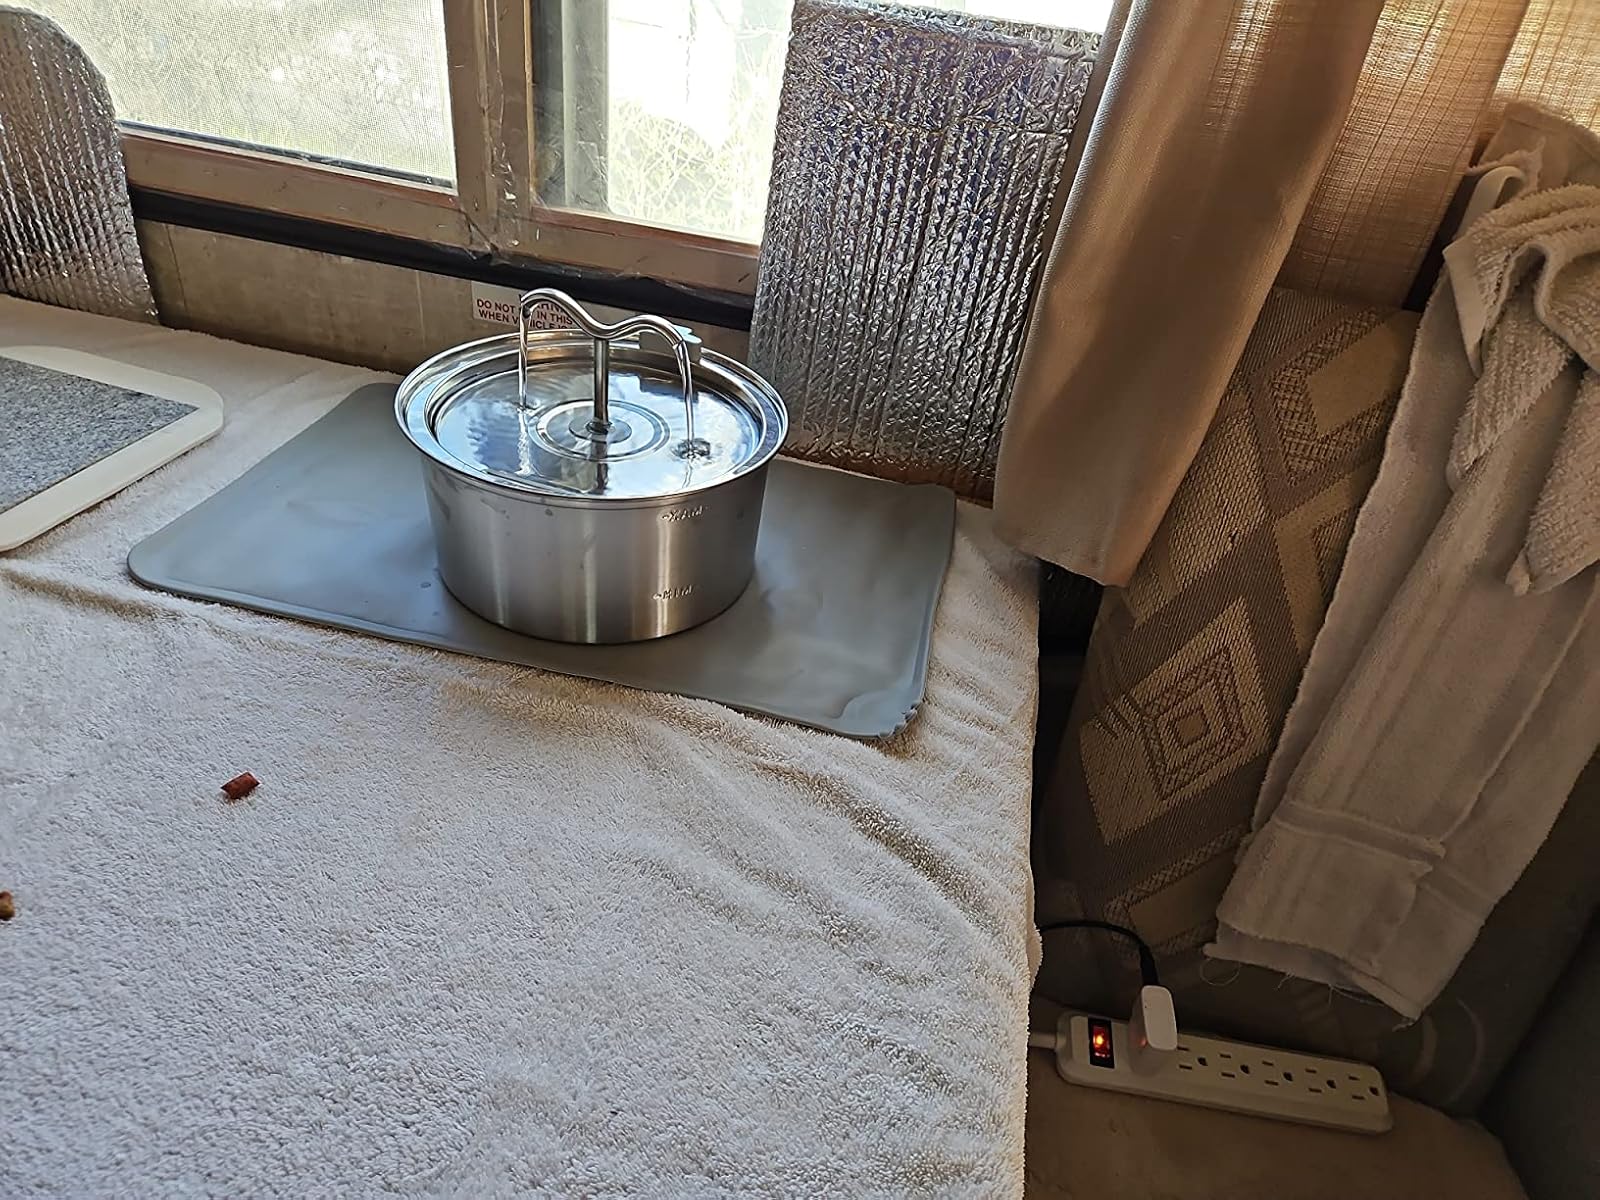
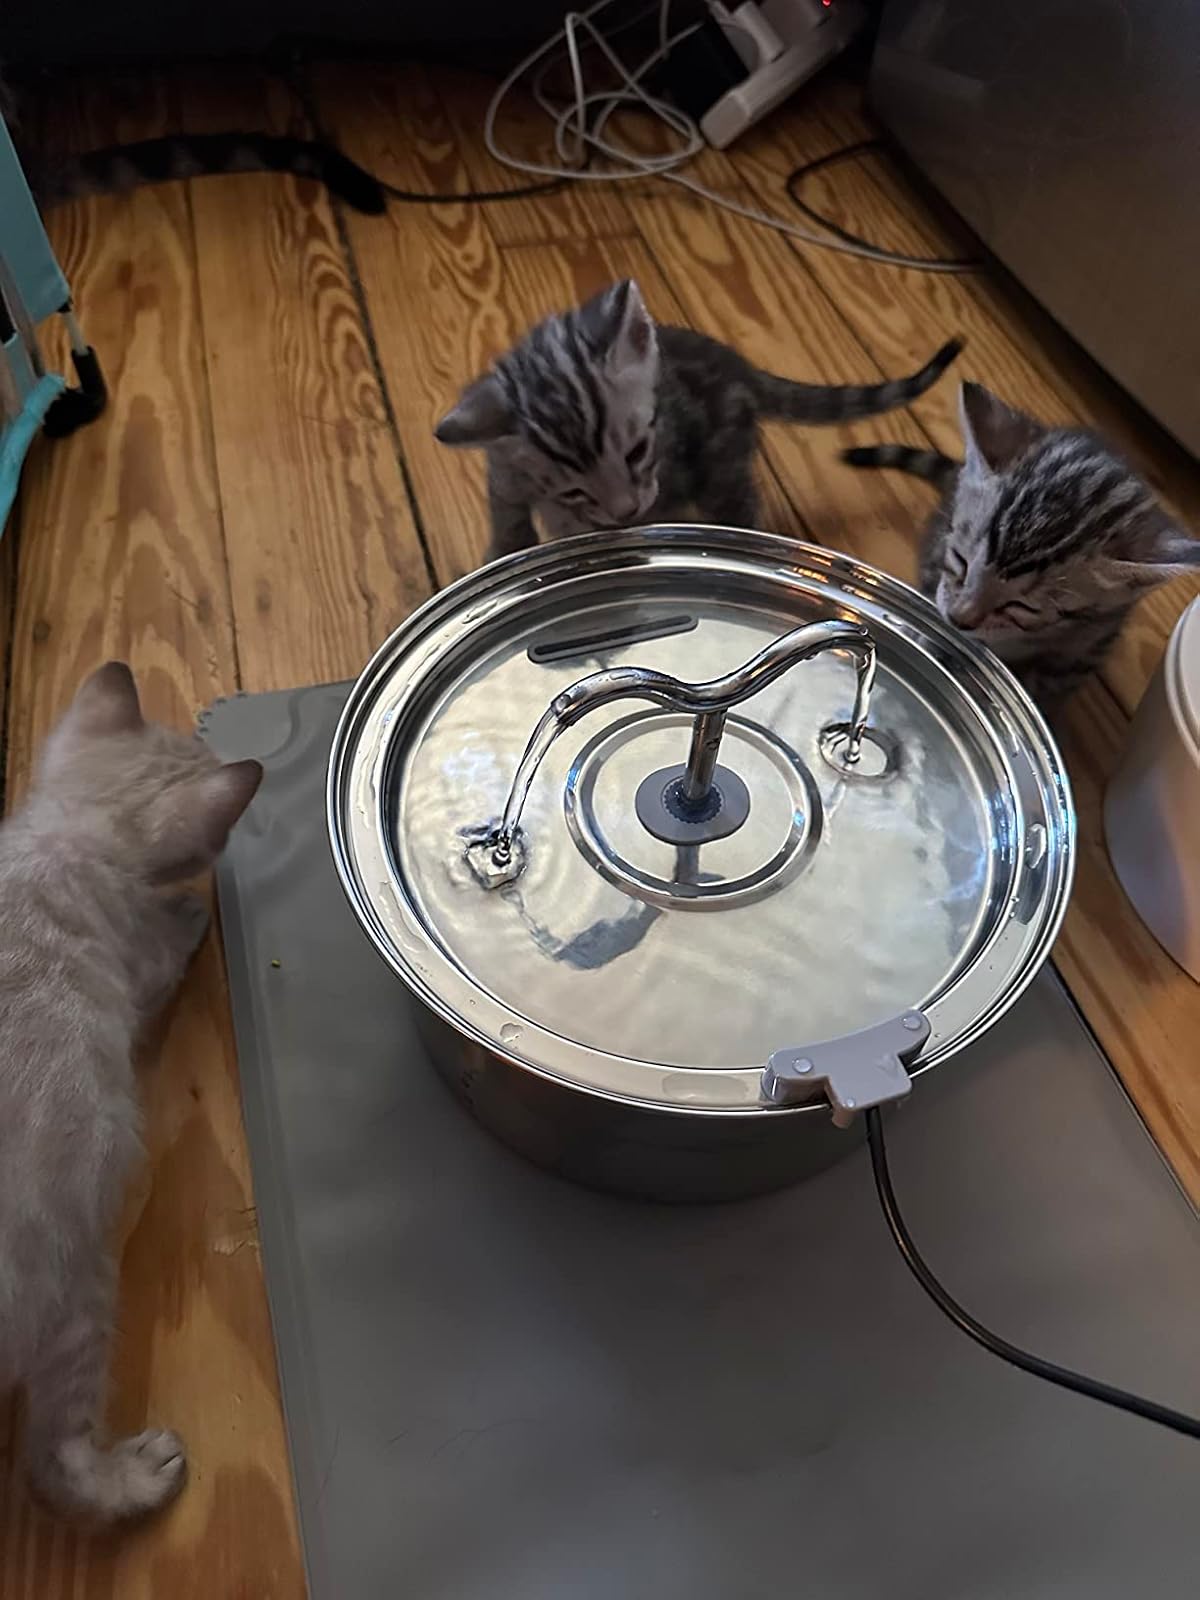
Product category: items_bowl
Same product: yes